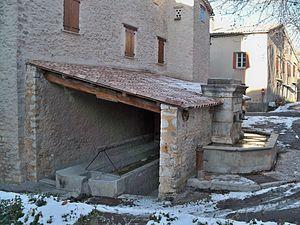
Lavoir et fontaine publique à Revest-du-Bion (04)
Le plateau d'Albion est situé à cheval sur les trois départements du Vaucluse, de la Drôme et des Alpes-de-Haute-Provence. Il se subdivise administrativement en sept communes : Sault, Ferrassières, Aurel, Revest-du-Bion, Saint-Trinit, Saint-Christol, Simiane-la-Rotonde.
Revest-du-Bion est une commune française, située dans le département des Alpes-de-Haute-Provence en région Provence-Alpes-Côte d'Azur.